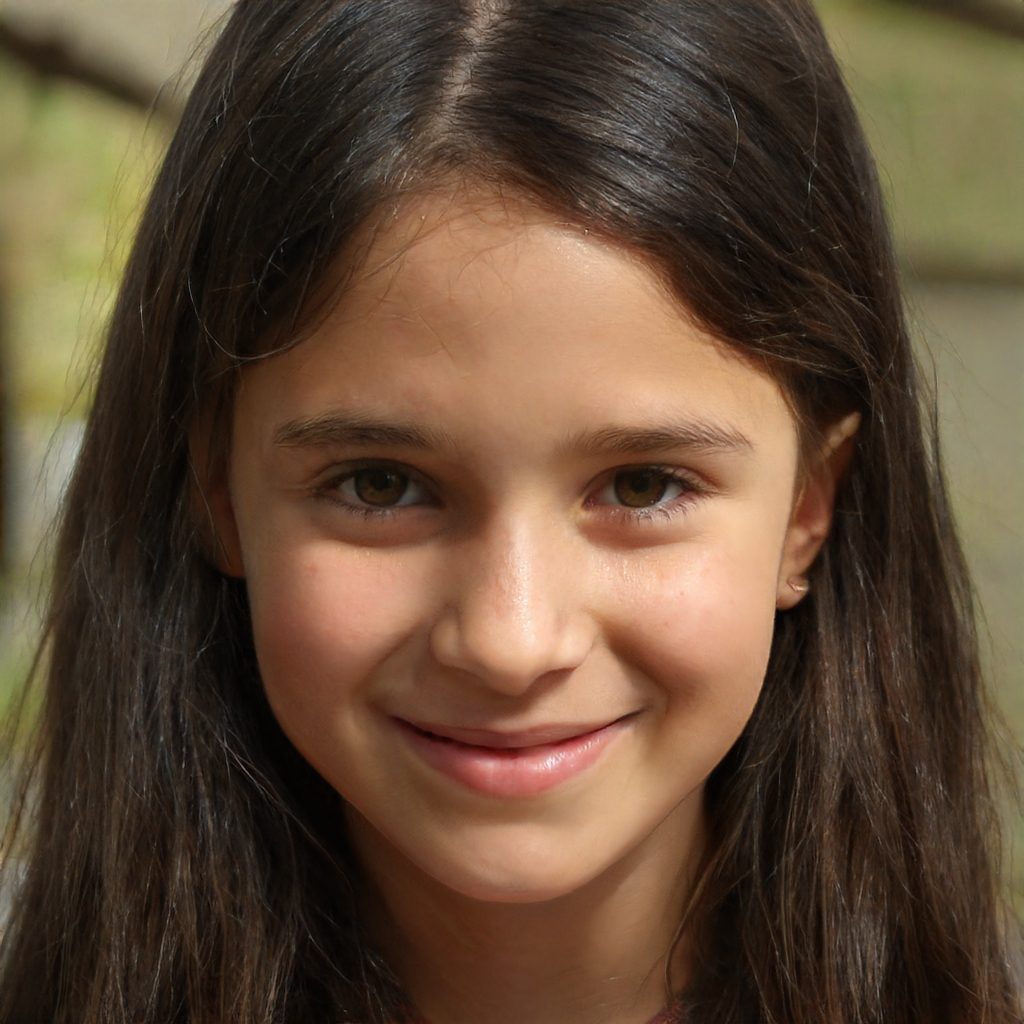
Label: Colored